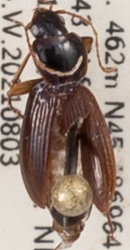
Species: Synuchus impunctatus
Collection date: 2021-08-03
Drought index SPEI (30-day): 0.54
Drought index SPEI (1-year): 0.03
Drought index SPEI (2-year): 1.28